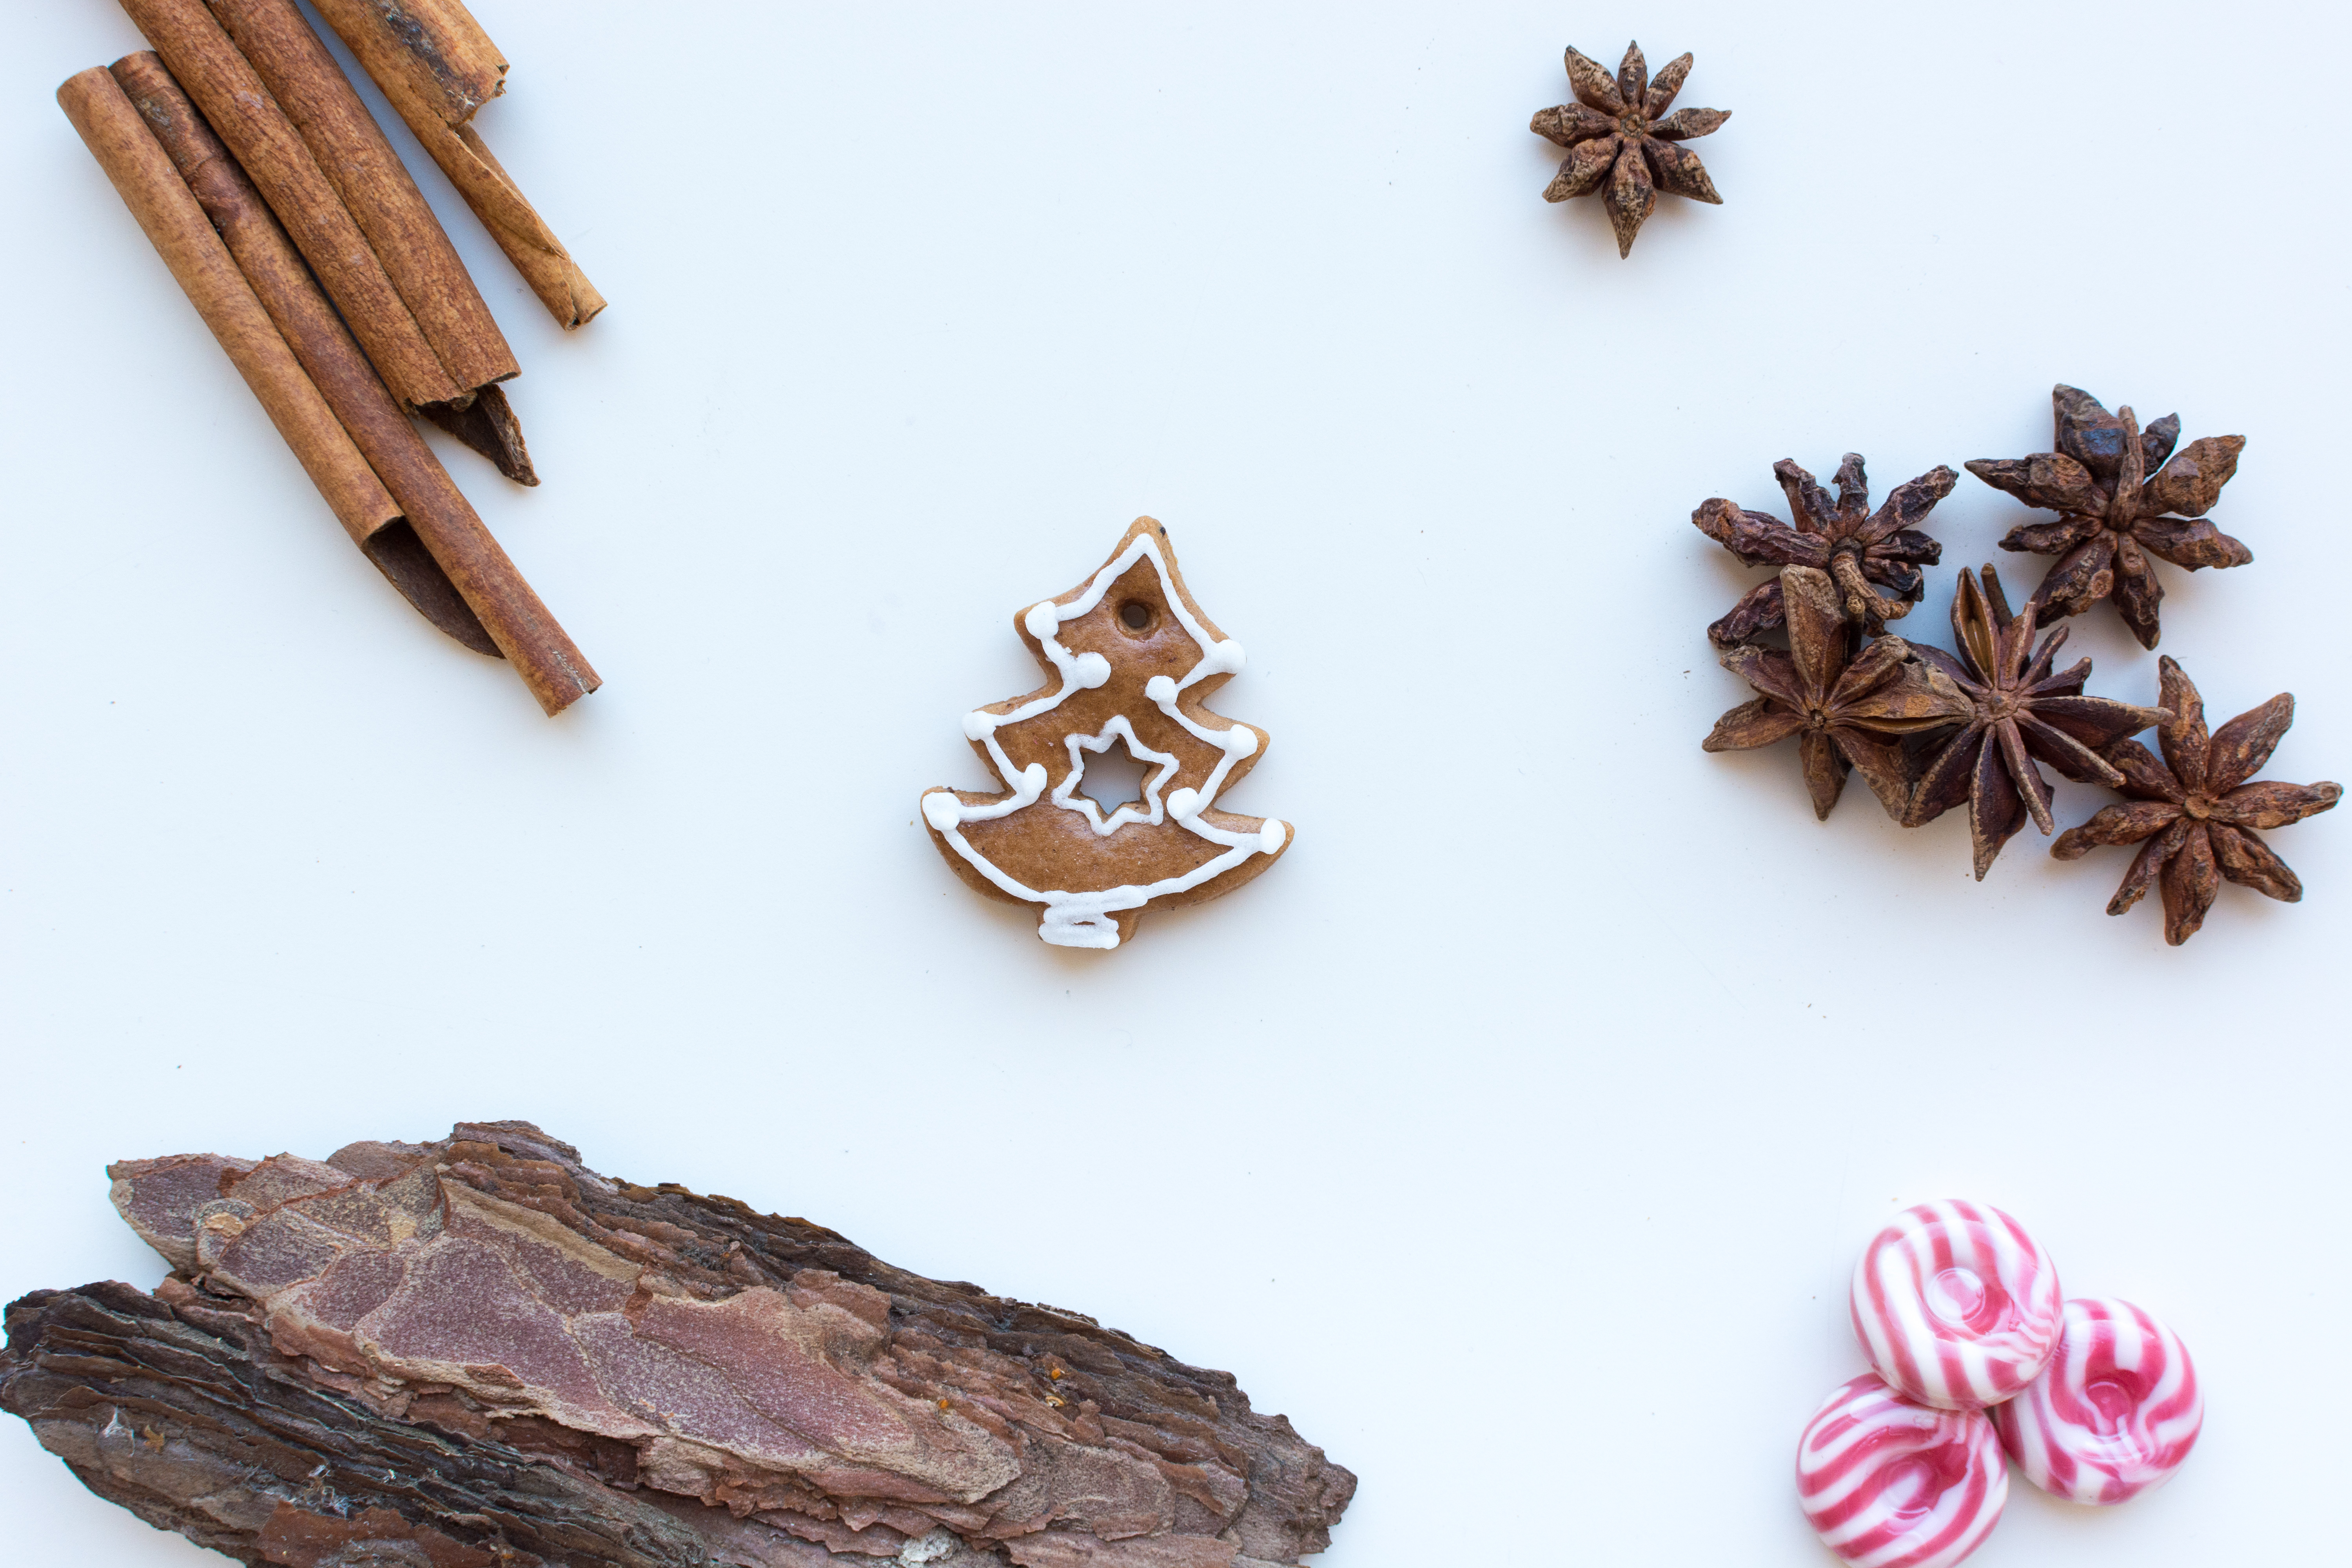
cinnamon, cinnamon stick, star anise, anise, spice, tree, plant, herb, evergreen, American larch